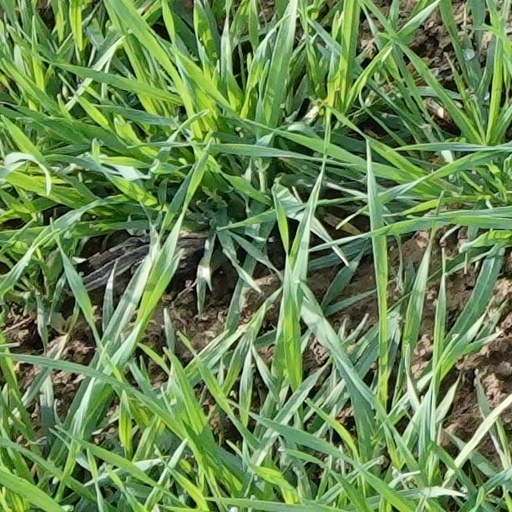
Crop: wheat